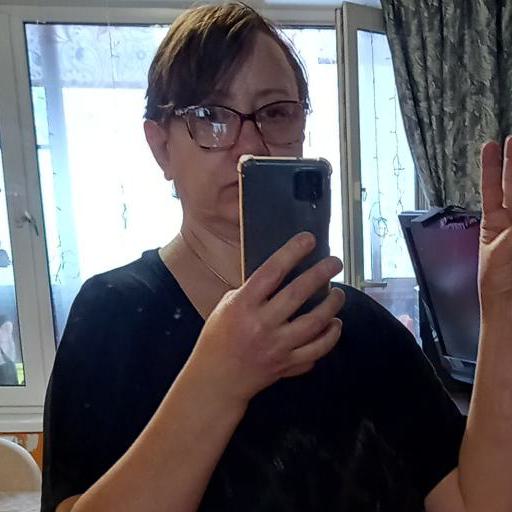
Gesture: no_gesture